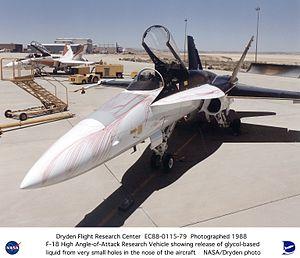
Le High Alpha Research Vehicle, signifiant « véhicule de recherche sur les angles d'incidence élevés » — « alpha » étant en aéronautique la lettre attribuée à la mesure d'un angle d'incidence —, était un chasseur américain McDonnell Douglas F-18 Hornet modifié, utilisé par l'Agence aéronautique et spatiale américaine au cours d'un programme en trois phases visant à étudier les caractéristiques du vol contrôlé à de forts angles d'incidence, utilisant la vectorisation de la poussée, des commandes de vol modifiées et des apex frontaux motorisés.